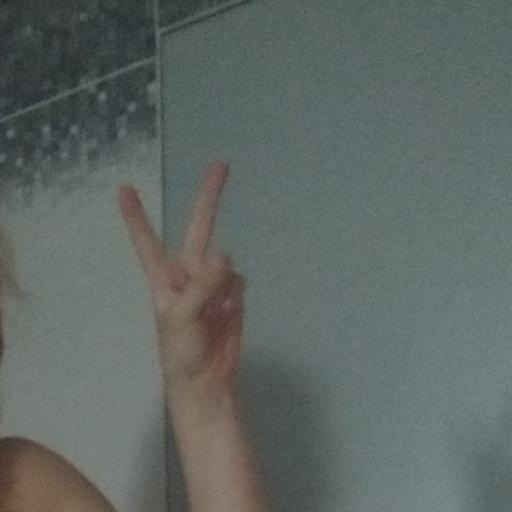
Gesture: peace